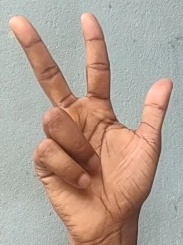
ASL sign: 3